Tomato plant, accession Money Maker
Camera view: vertical (180 deg); turntable rotation: 30 degrees
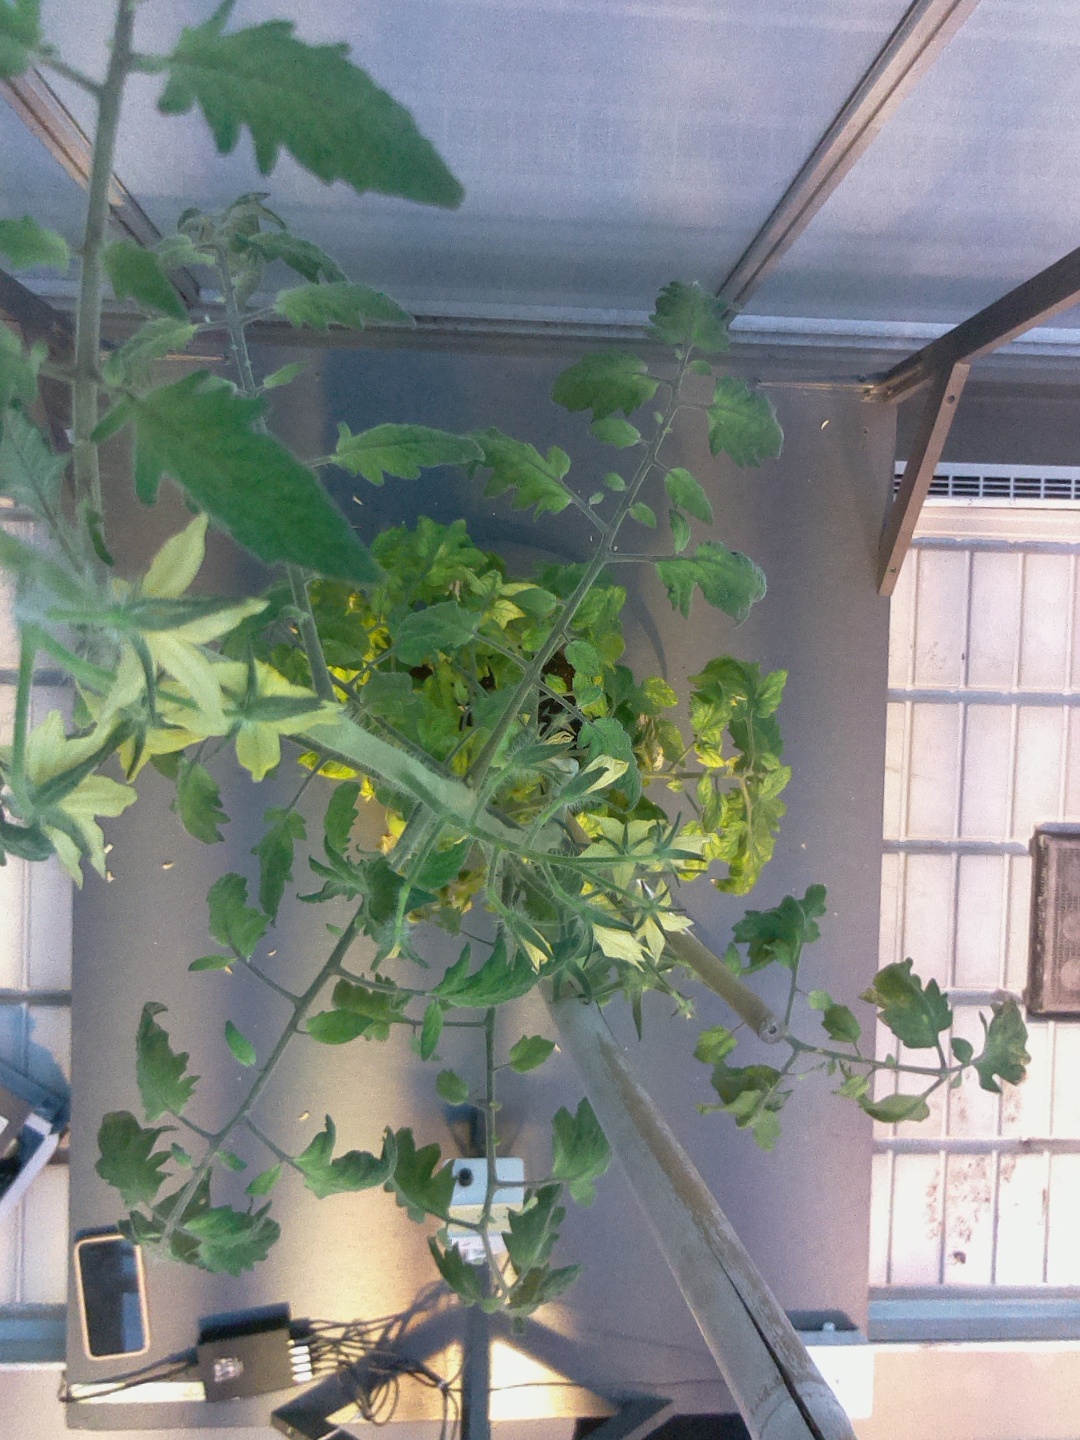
BBCH growth stage 73: 30%-40% of final fruit size